Post-presidency of George H. W. Bush

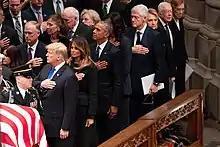
Then-President Trump, former Presidents Obama, Clinton, and Carter at the state funeral of Bush on December 5, 2018

On April 25, 2014, Frederick D. McClure, chief executive of the Bush library foundation, organized a three-day gathering in College Park, Texas, to mark the 25th anniversary of the Bush administration. Also in early 2014, the John F. Kennedy Library Foundation presented the Profile in Courage Award to Bush and Mount Vernon awarded him its first Cyrus A. Ansary Prize. The Kennedy foundation award was presented by Jack Schlossberg, the late president's grandson, to Lauren Bush Lauren, who accepted on her grandfather's behalf. The Ansary prize was presented in Houston with Ansary, Barbara Lucas, Ryan C. Crocker, dean of the Bush school since January 2010, Barbara Bush, and Curt Viebranz in attendance with the former president. Bush directed $50,000 of the prize to the Bush School of Government and Public Service at Texas A&M University, and $25,000 to fund an animation about the Siege of Yorktown for Mount Vernon. Viebranz and Lucas represented Mount Vernon at the presentation.